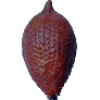
Label: Salak 1